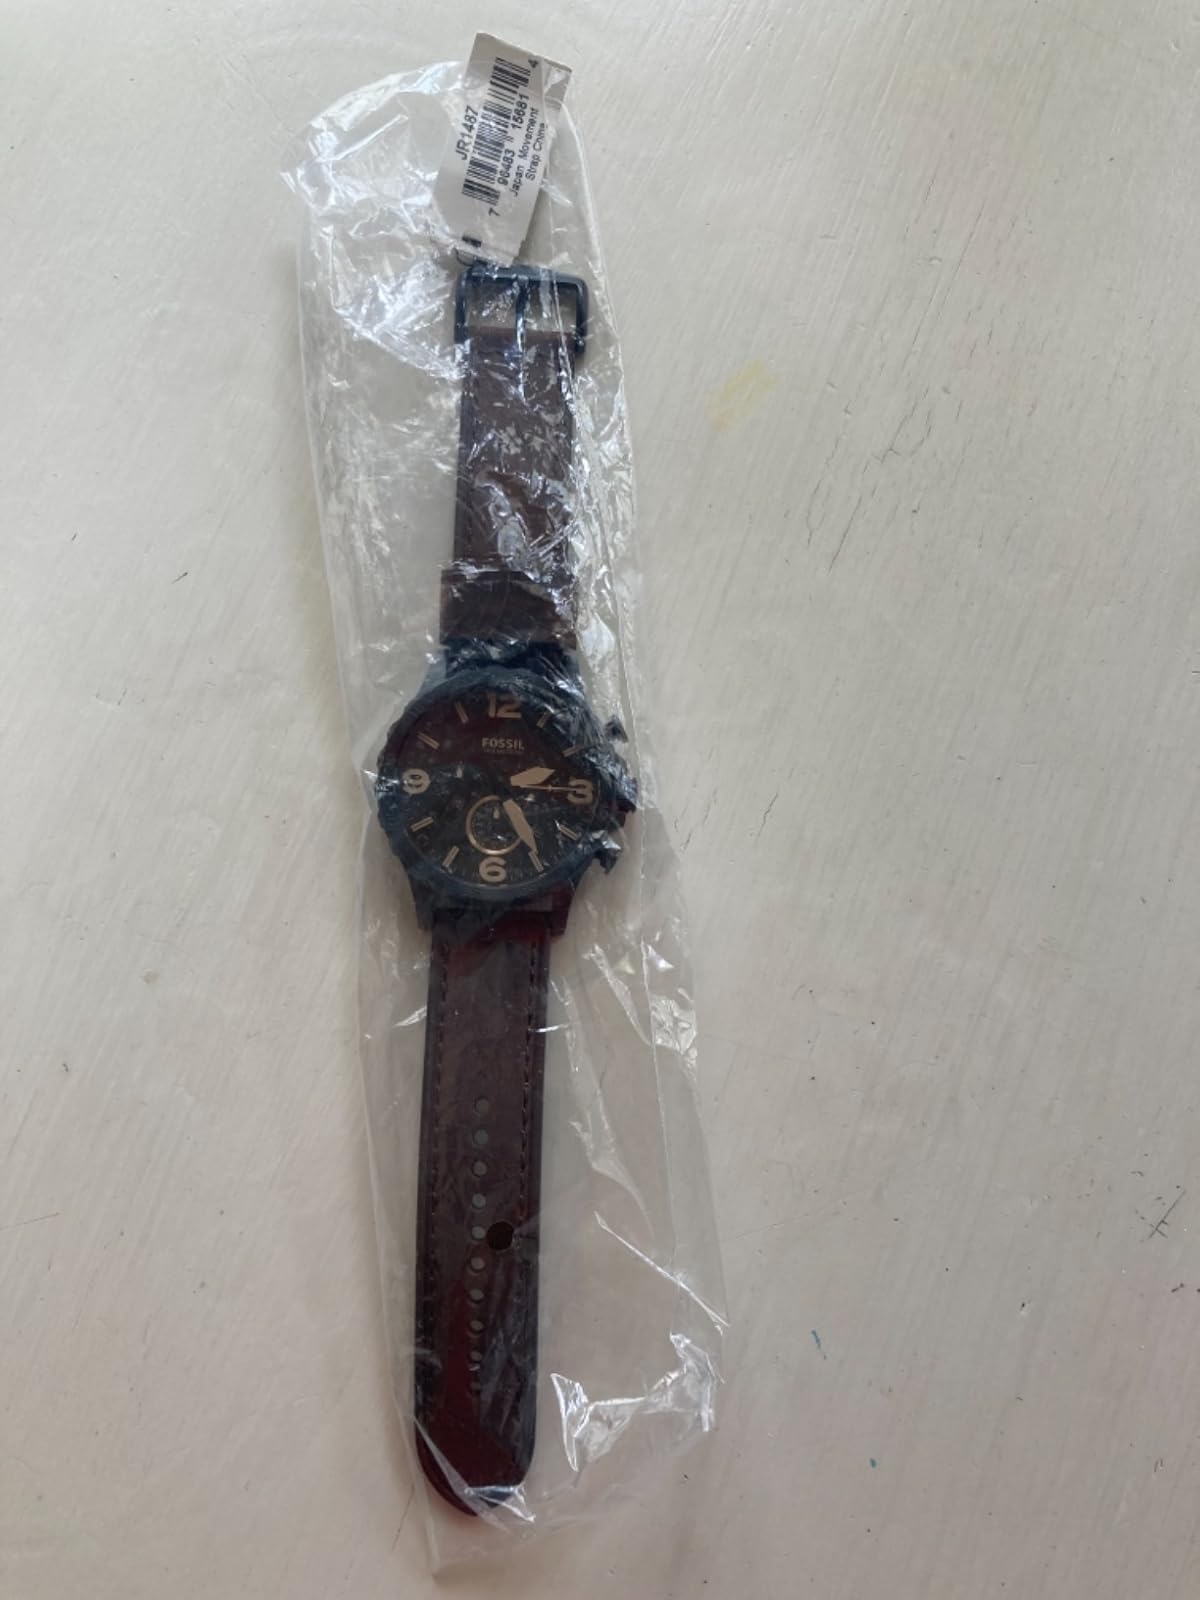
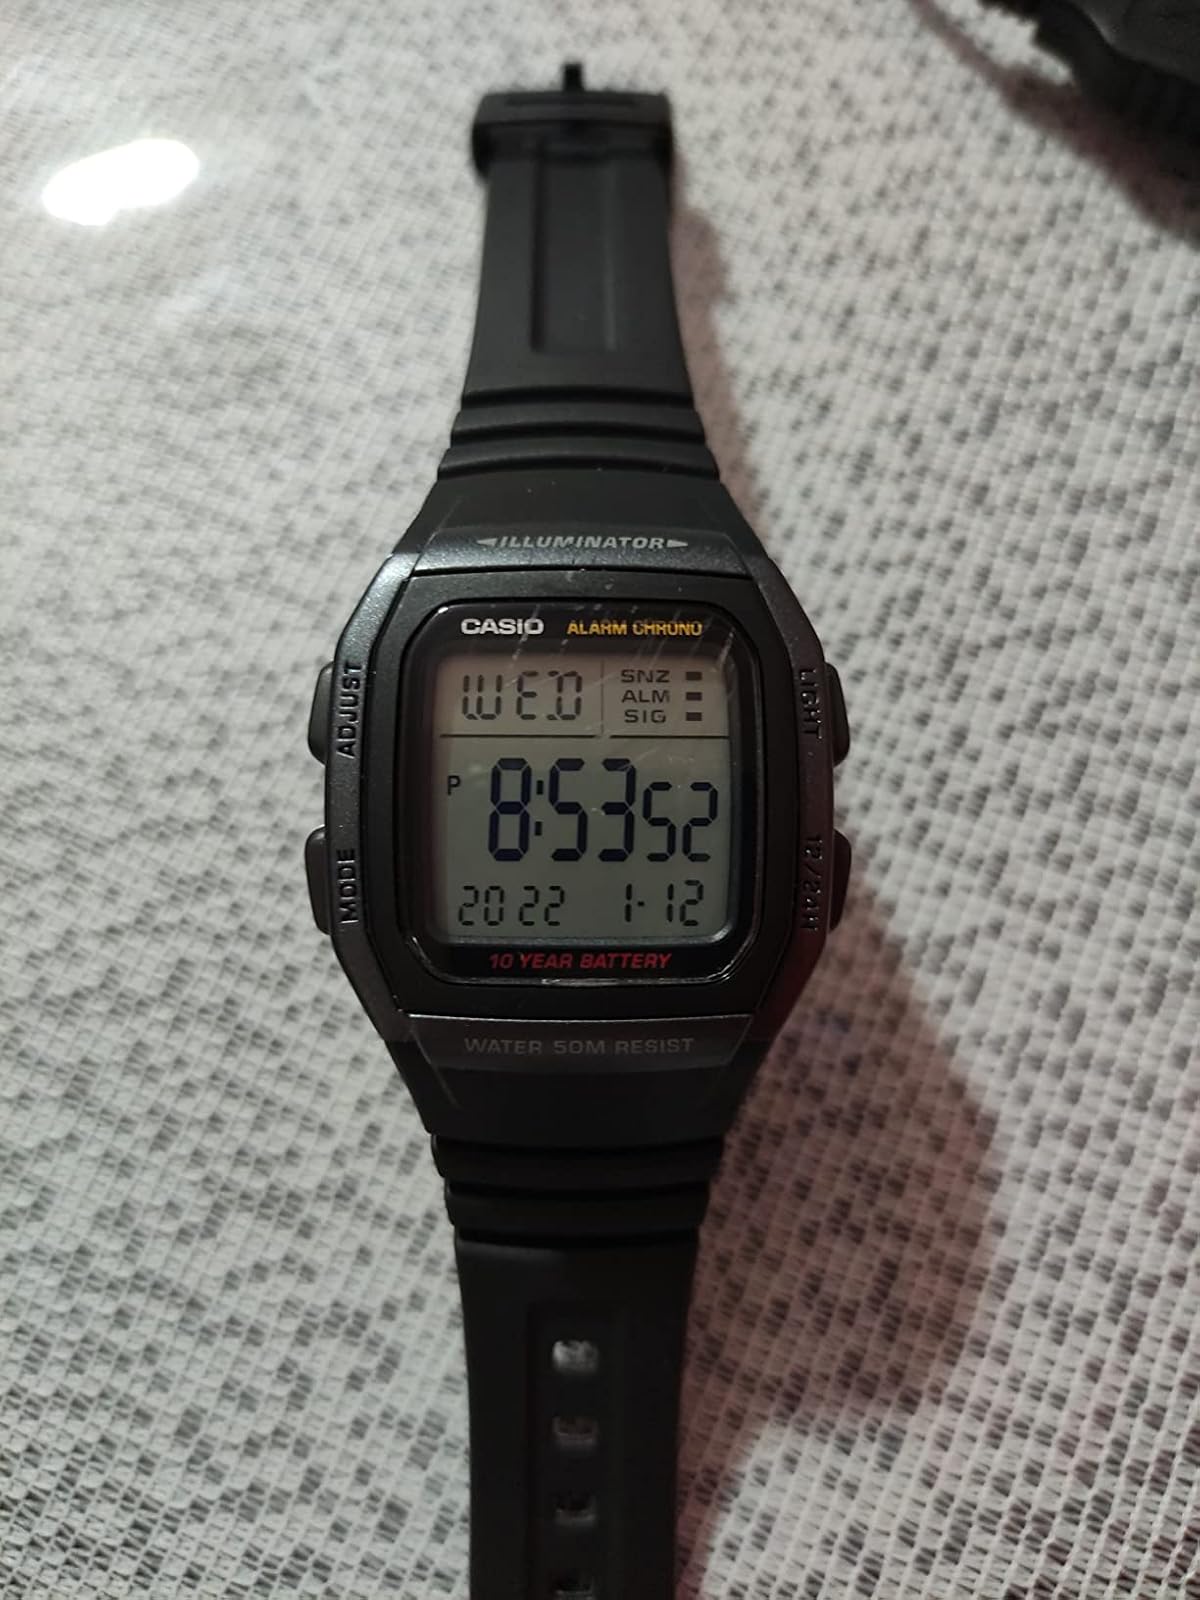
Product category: accessories_watch
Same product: no